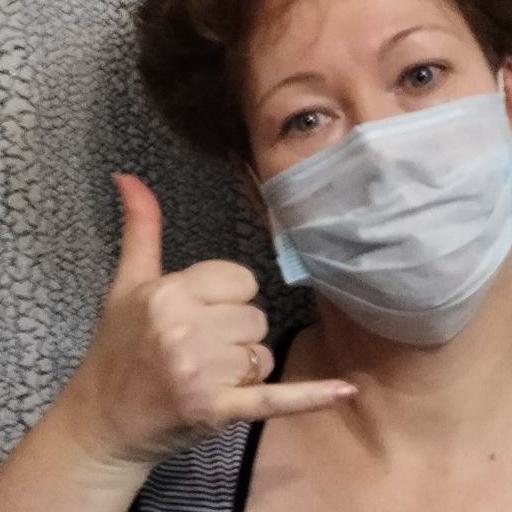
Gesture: call